Portable desk

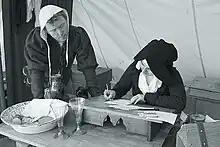

All desks were portable to some extent, from medieval times to the end of the Renaissance, with the exception of built-in tables and inclined ranks of desks found in places such as the scriptorium or library of a monastery. This was due to the itinerant nature of medieval kingship and the similar conditions that prevailed in lesser administrations under dukes or counts. There was rarely a single capital for a kingdom, and the monarch and his (or her) court would travel periodically between several seats of power during the year, taking precious goods and much of their furniture with them. A good example of this is Henry VIII's writing desk. The traditional French words for furniture – "le mobilier" and "les meubles" – reflect this. They describe those goods that are "mobile", in contrast to those that are not: "les immeubles", that is, buildings.